List of displayed Boeing B-52 Stratofortresses

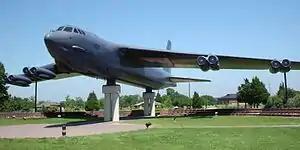
B-52G-130BW "59-2601", at Langley AFB, Hampton, Virginia, USA

The Boeing B-52 Stratofortress is a long-range, subsonic, jet-powered, strategic bomber operated by the United States Air Force (USAF) since 1955. The B-52A first flew in 1954, and the B model entered service in 1955. A total of 744 B-52s were built with the last, a B-52H, delivered in October 1962. It served in the Strategic Air Command, the Air Combat Command, and the B-52H continues to serve in the Air Force Global Strike Command and the Air Force Reserve Command.